Oneida Street Station

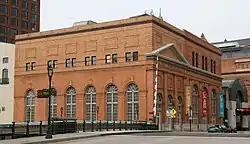
Oneida Street Station

Oneida Street Station, also known as the East Wells Power Plant, was a power plant operated by The Milwaukee Electric Railway & Light Company. Constructed from 1898 to 1900, it was designed by architect Herman Esser in neoclassical revival style. The building is located in downtown Milwaukee, Wisconsin, at the Milwaukee River and Wells Street, which was once known as Oneida Street. The company began operating electric street cars in 1890. Their expanding network of streetcar and interurban railway lines were powered by several of their own power plants. As the company generated more power than they used, they sold the excess electricity, and, as Wisconsin Energy Corporation, eventually became the major supplier of power to eastern Wisconsin. The American Society of Mechanical Engineers (ASME) describes the plant as the "first central power station in the United States to be equipped and successfully operated with pulverized coal."